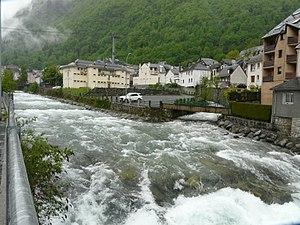
Le gave de Cambasque se jette dans le gave de Cauterets dans le village de Cauterets, Hautes-Pyrénées, France.
Le gave d'Ilhéou, ou gave de Cambasque dans sa partie aval, est une rivière torrentielle des Hautes-Pyrénées dans le Lavedan.